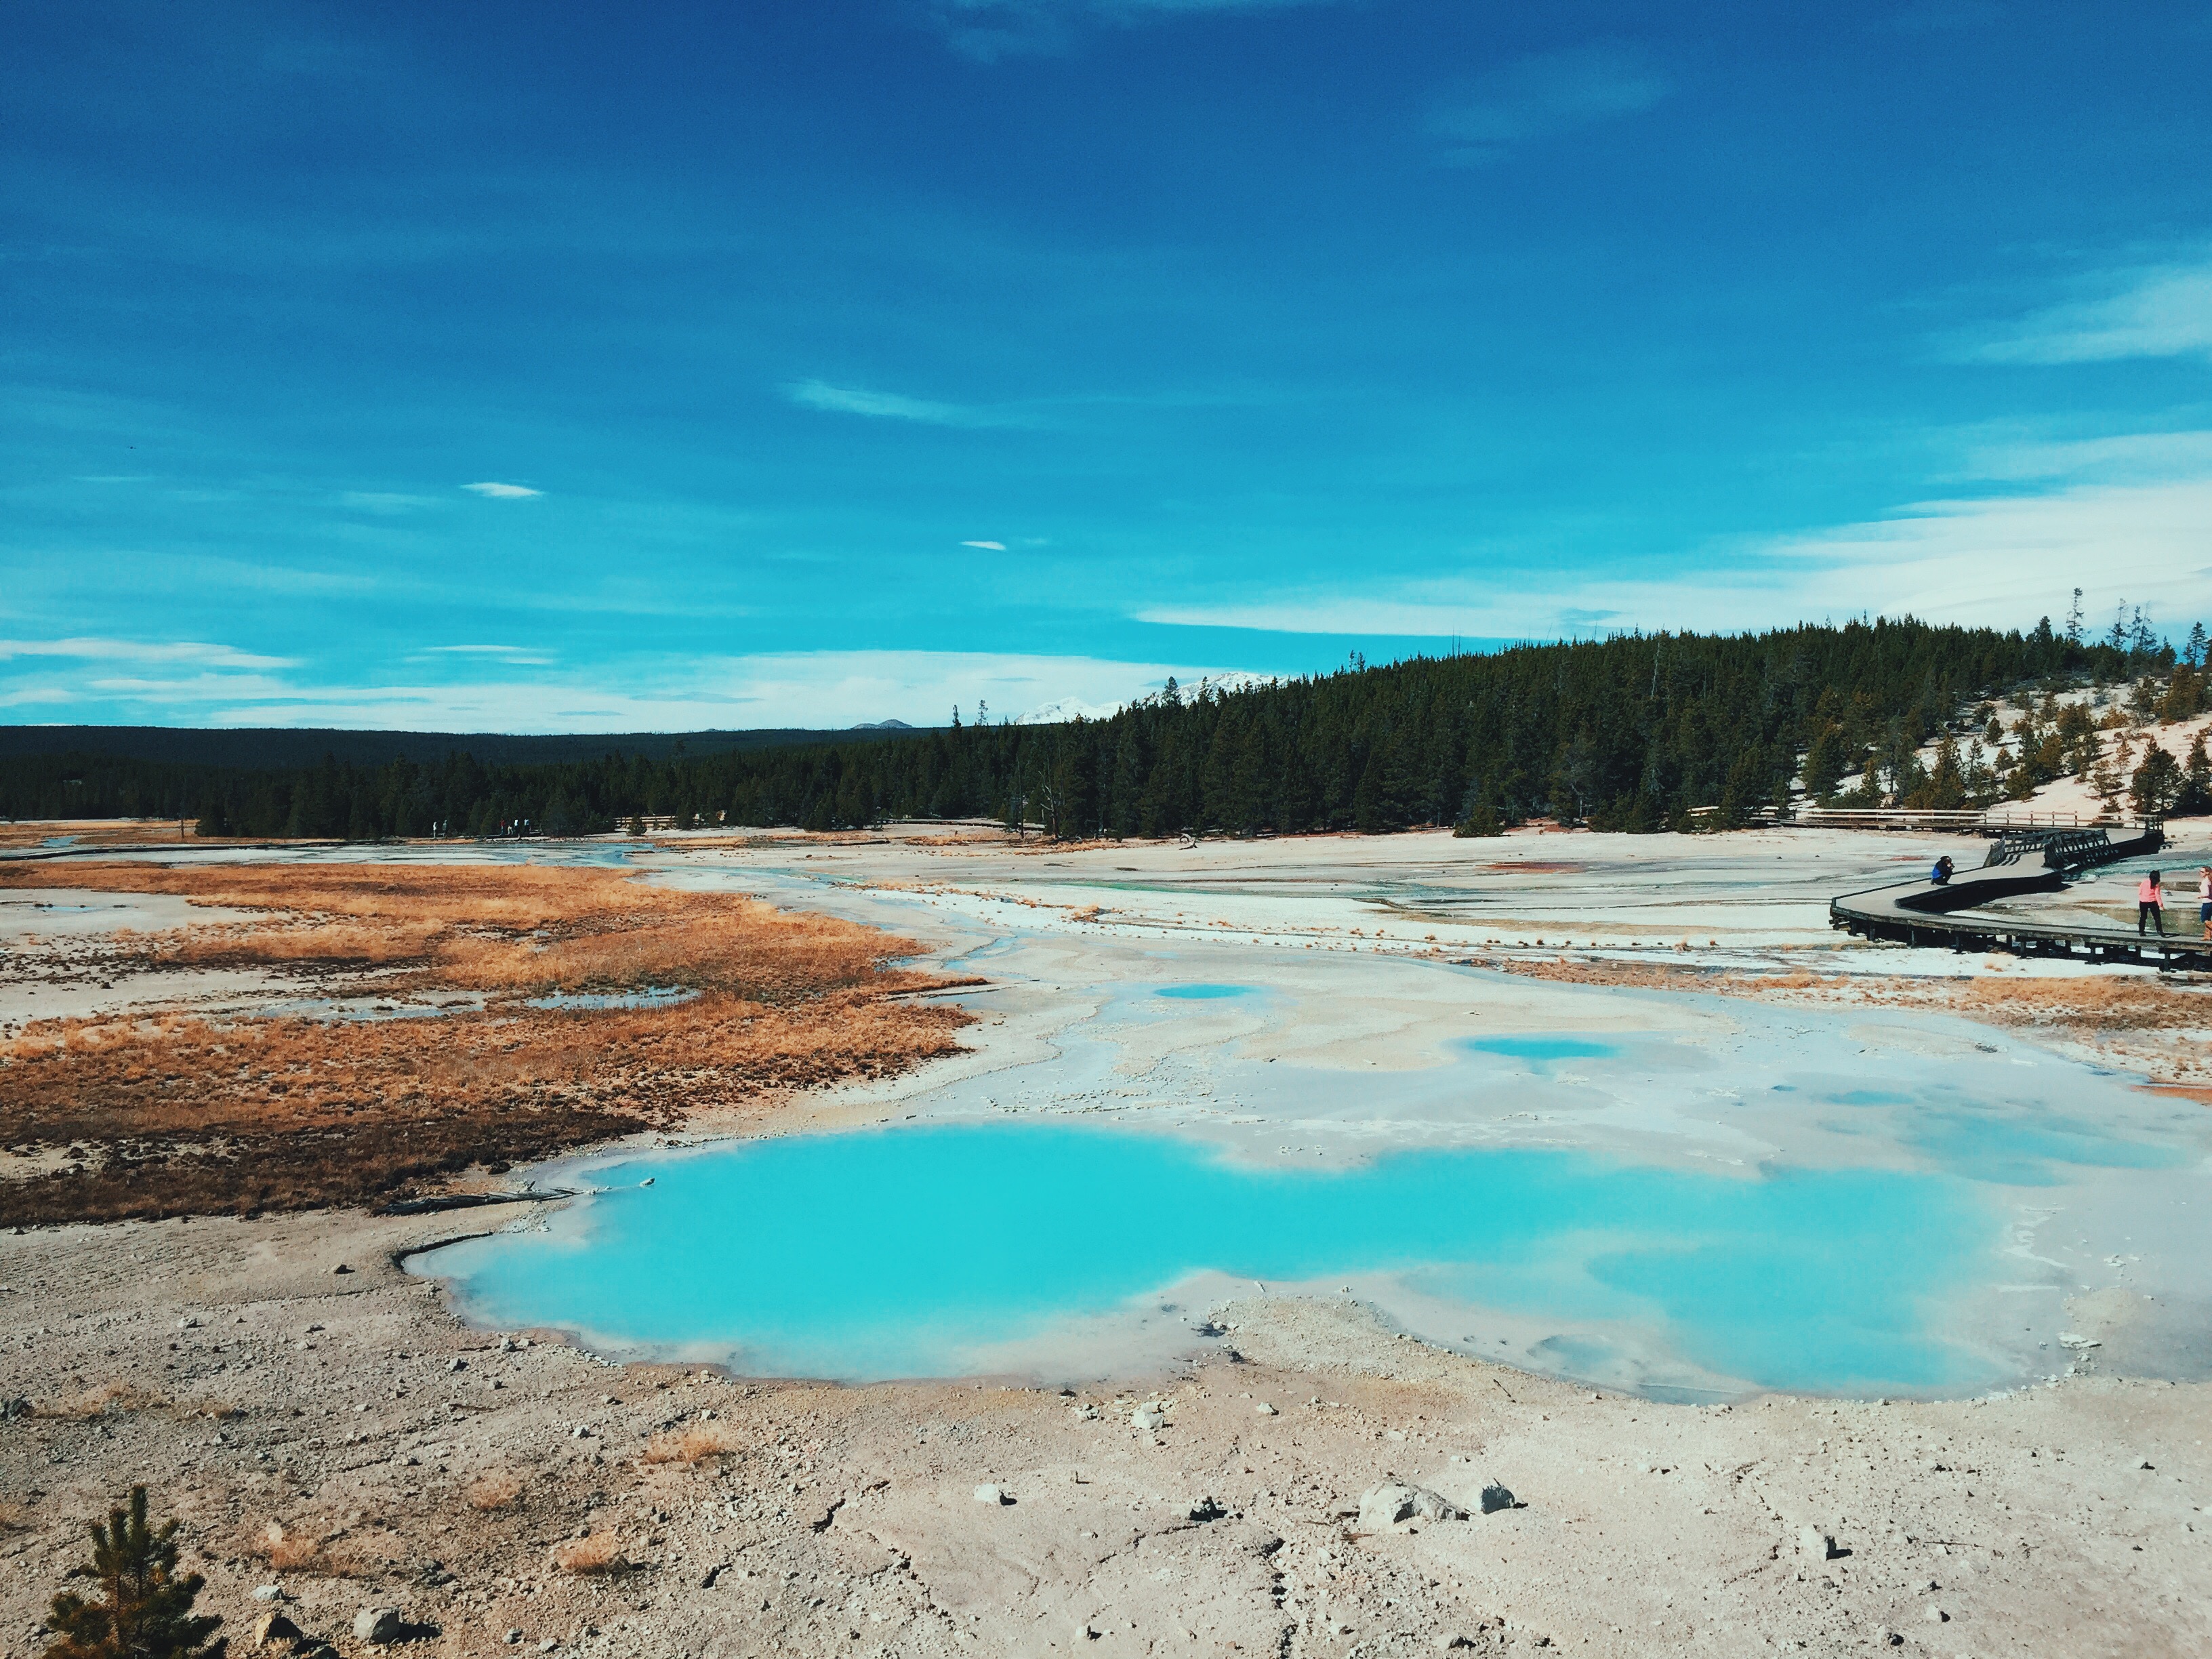
beach, sea, coast, sand, ocean, shore, lake, vacation, lagoon, bay, island, body of water, ecosystem, landform, geographical feature